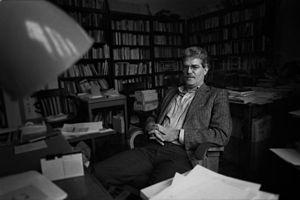
Bruce Cumings est un historien américain spécialisé dans l'Asie de l'Est et les relations internationales.